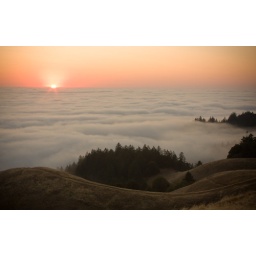
hiking the palomarin trail and cruising the panoramic highway in the golden gate national recreation area. California-Marin County-Bolinas